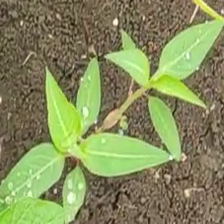
Weed species: Moti_dudhi(Euphorbia_geneculata_L)